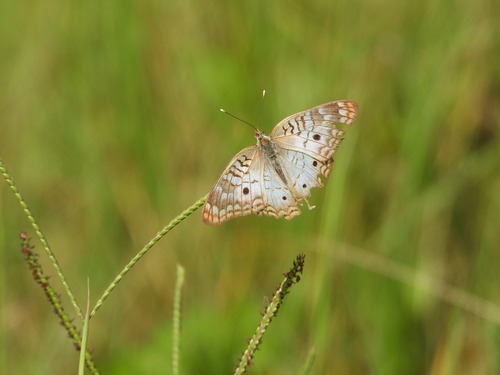
Scientific name: Anartia jatrophae
Common name: White peacock
Family: Nymphalidae
Order: Lepidoptera
Pollinator type: Primary pollinator
Habitat: Gardens, parks, and open areas
Geographic range: Southern United States to Argentina
Conservation status: Least Concern